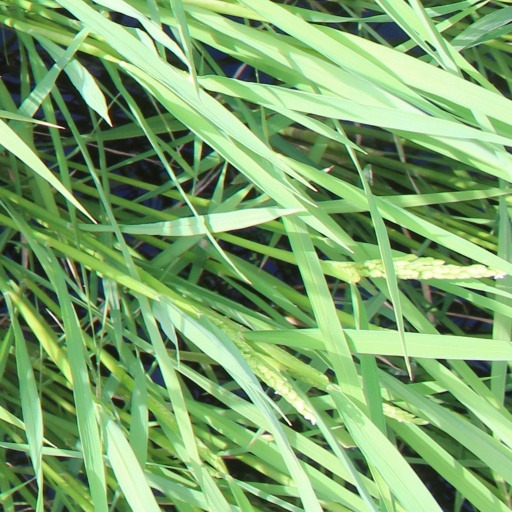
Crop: rice